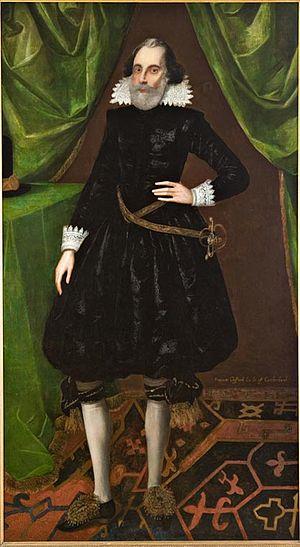
Francis Clifford, 4ᵉ comte de Cumberland, frère et héritier de George Clifford fut lord lieutenant des comtés de Cumberland, Northumberland et Westmorland.